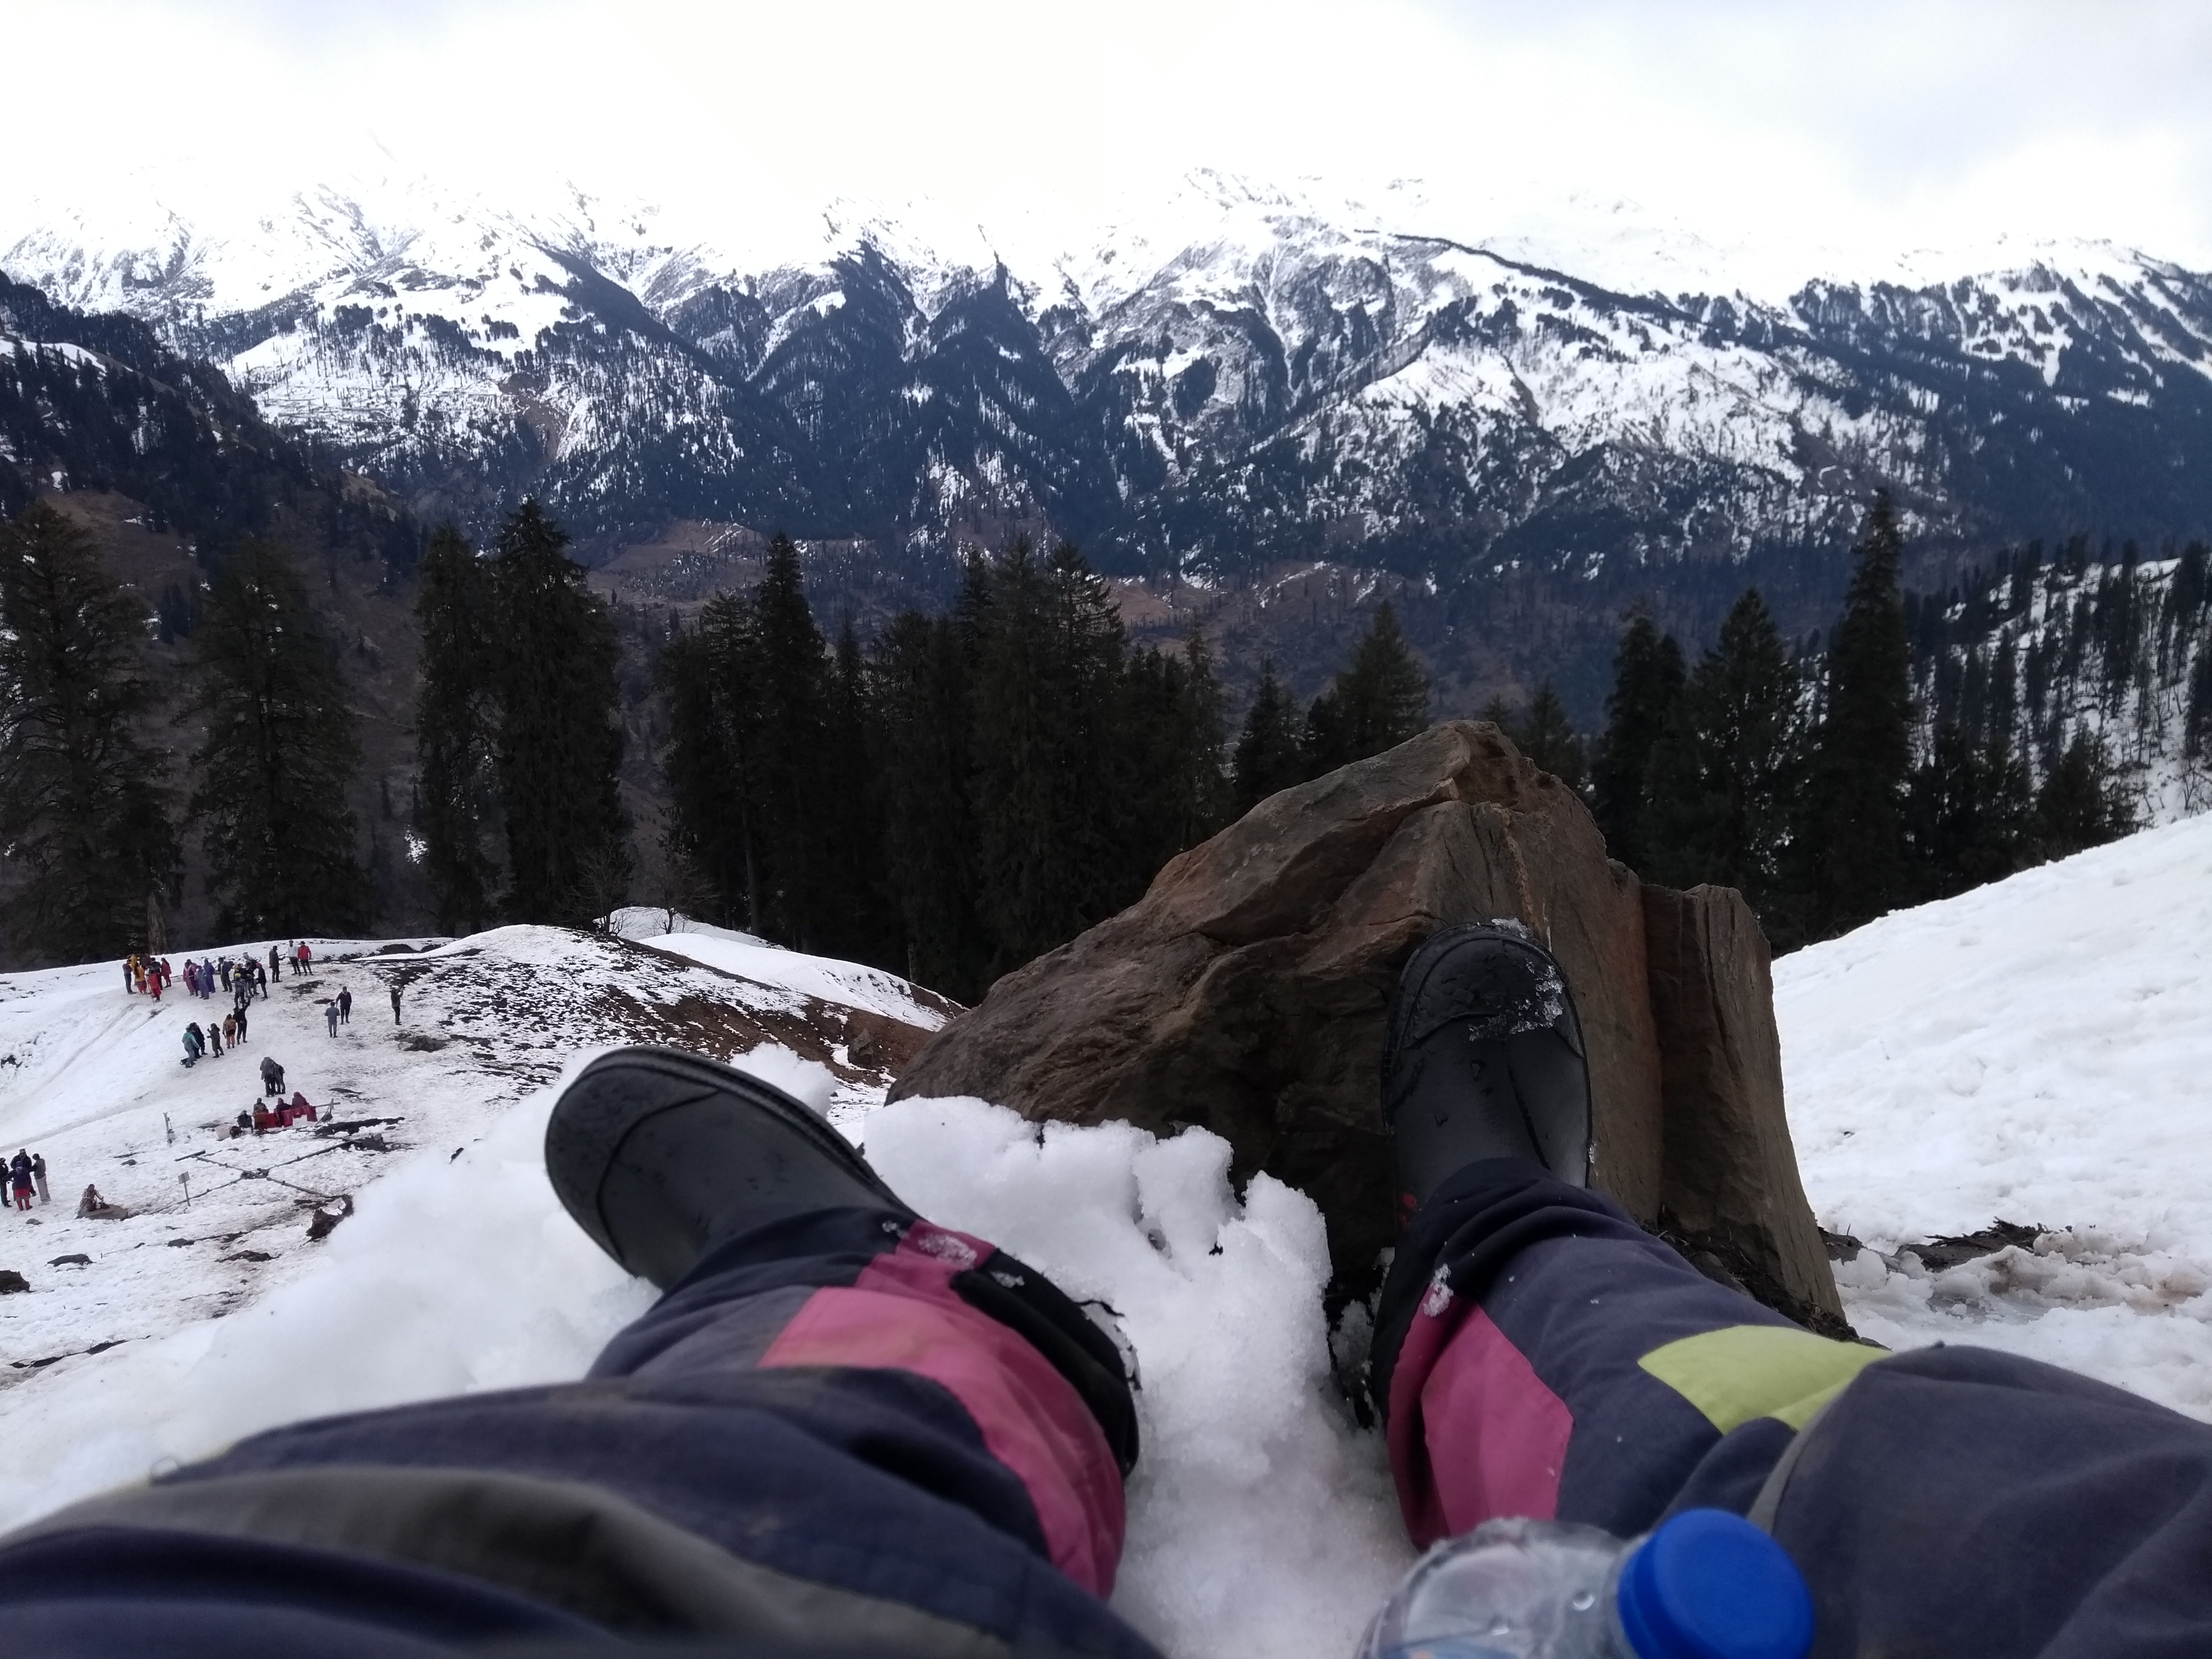
snow, mountainous landforms, mountain, winter, footwear, geological phenomenon, wilderness, mountain range, freezing, ridge, recreation, ice, fun, leg, glacial landform, adventure, terrain, photography, snowshoe, vacation, shoe, summit, ice cap, leisure, alps, slope, massif, moraine, tourism